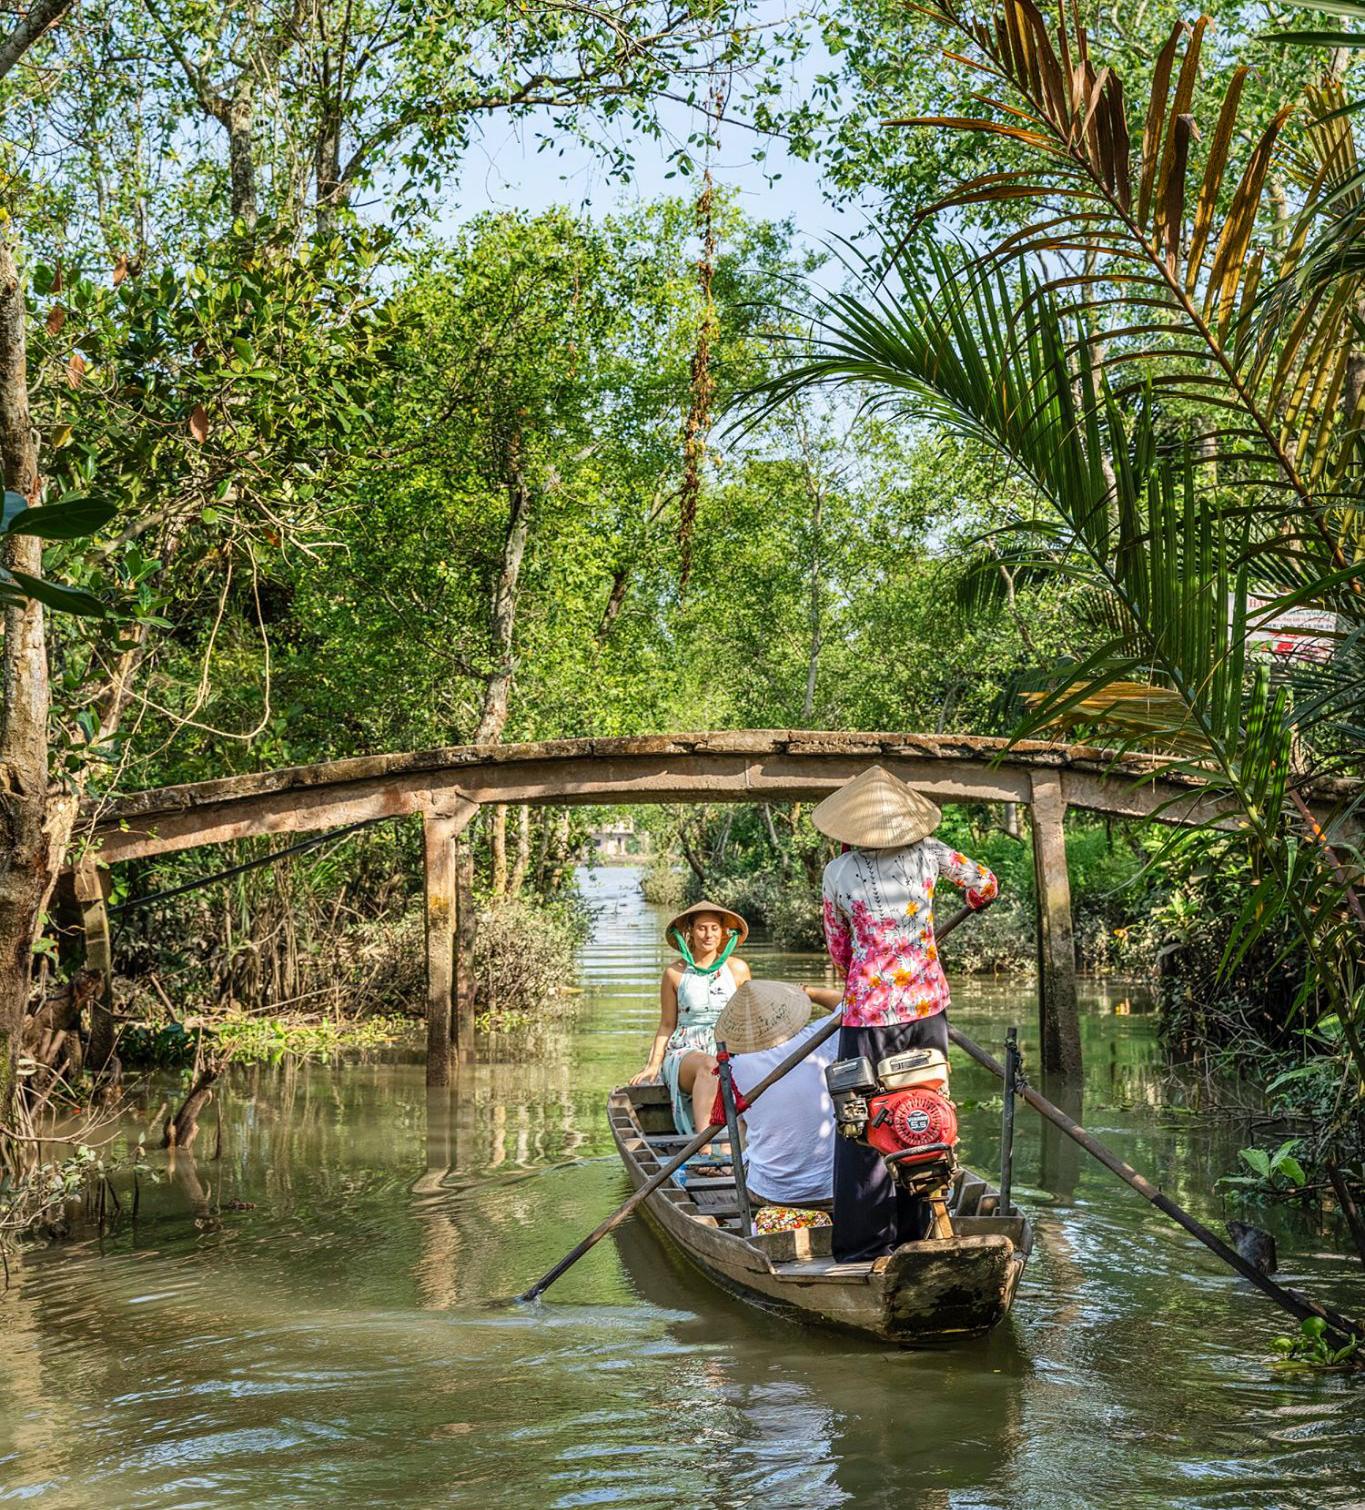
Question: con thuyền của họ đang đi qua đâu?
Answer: đang đi qua một cây cầu bắc ngang qua con sông